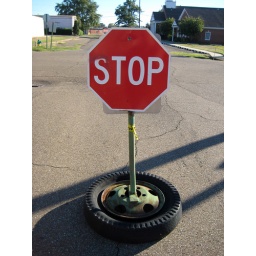
Downtown Ashdown, Arkansas. Stop sign set in the middle of the street on an old tire/rim.